New Boy (film)

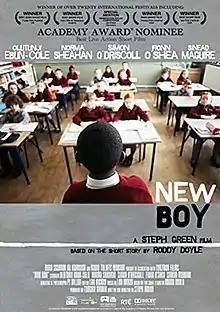
Poster

New Boy is a 2007 Irish short film based on the short story by Irish novelist, dramatist and screenwriter, Roddy Doyle. It received an Academy Award nomination for Best Live Action Short Film. The film is about a young boy's experience as he moves from a rural town in Africa to Ireland: a new country, a different school system and a whole new set of customs.